Georgia in the Eurovision Song Contest 2015

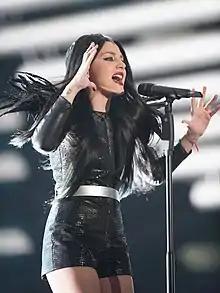
Nina Sublatti during a dress rehearsal before the first semi-final

Nina Sublatti took part in technical rehearsals on 12 and 15 May, followed by dress rehearsals on 18 and 19 May. This included the jury final on 18 May where the professional juries of each country watched and voted on the competing entries.